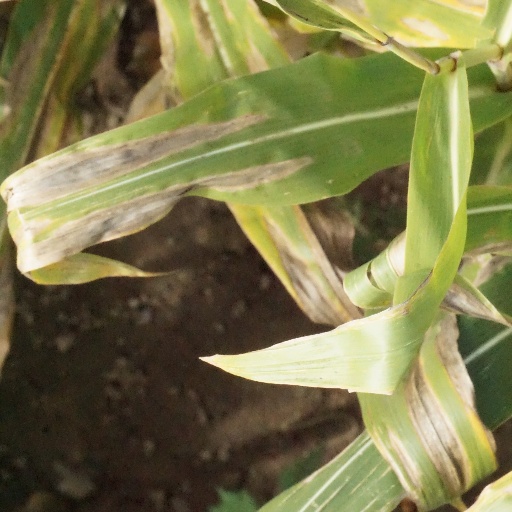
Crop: maize; corn